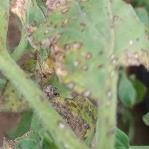
Crop: Tomato
Condition: alternaria-d